Sidonia von Borcke

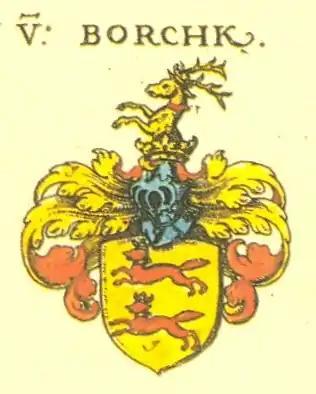
The coat of arms of the von Borcke family, showing two wolves wearing golden crowns.

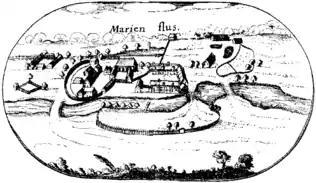
The Marienfließ Abbey in 1618.

Sidonia von Borcke was born in 1548 into a wealthy noble Pomeranian family. Her father, Otto von Borcke zu Stramehl-Regenwalde, died in 1551, and her mother, Anna von Schwiechelt, died in 1568.